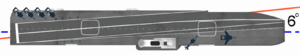
La classe Centaur est une classe de porte-avions britannique entrée en service dans la Royal Navy dans les années 1950. C'est l'ultime classe de porte-avions légers dont la conception date de la fin de la Seconde Guerre mondiale.